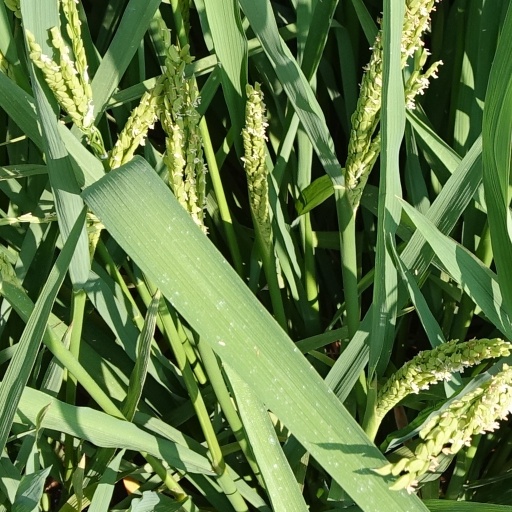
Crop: rice